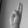
ASL letter: U